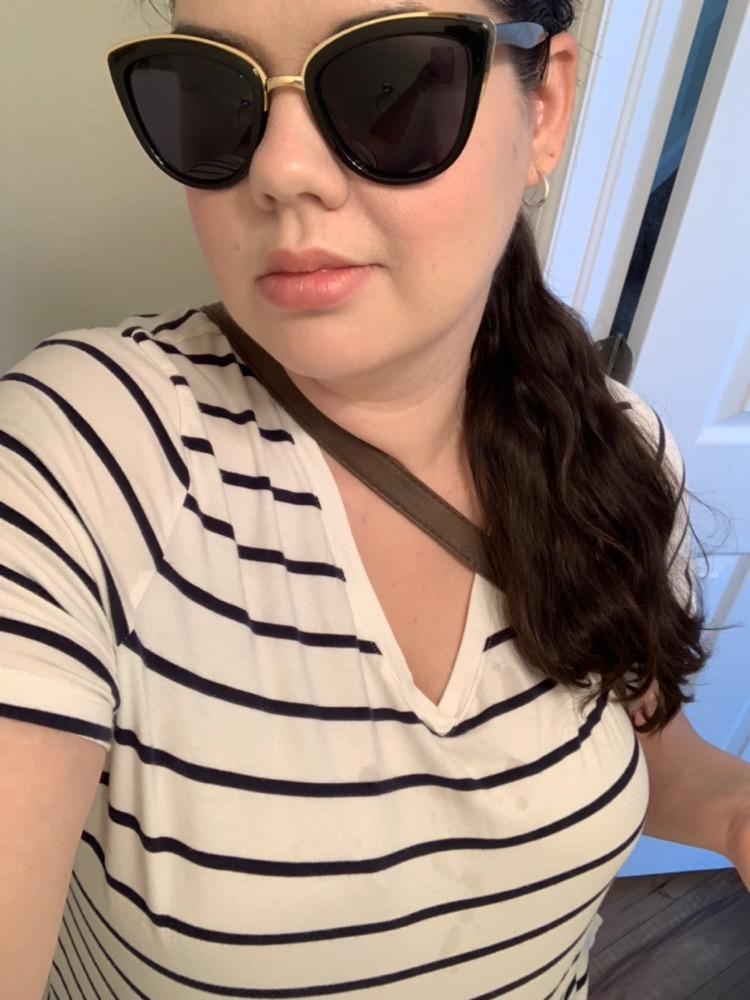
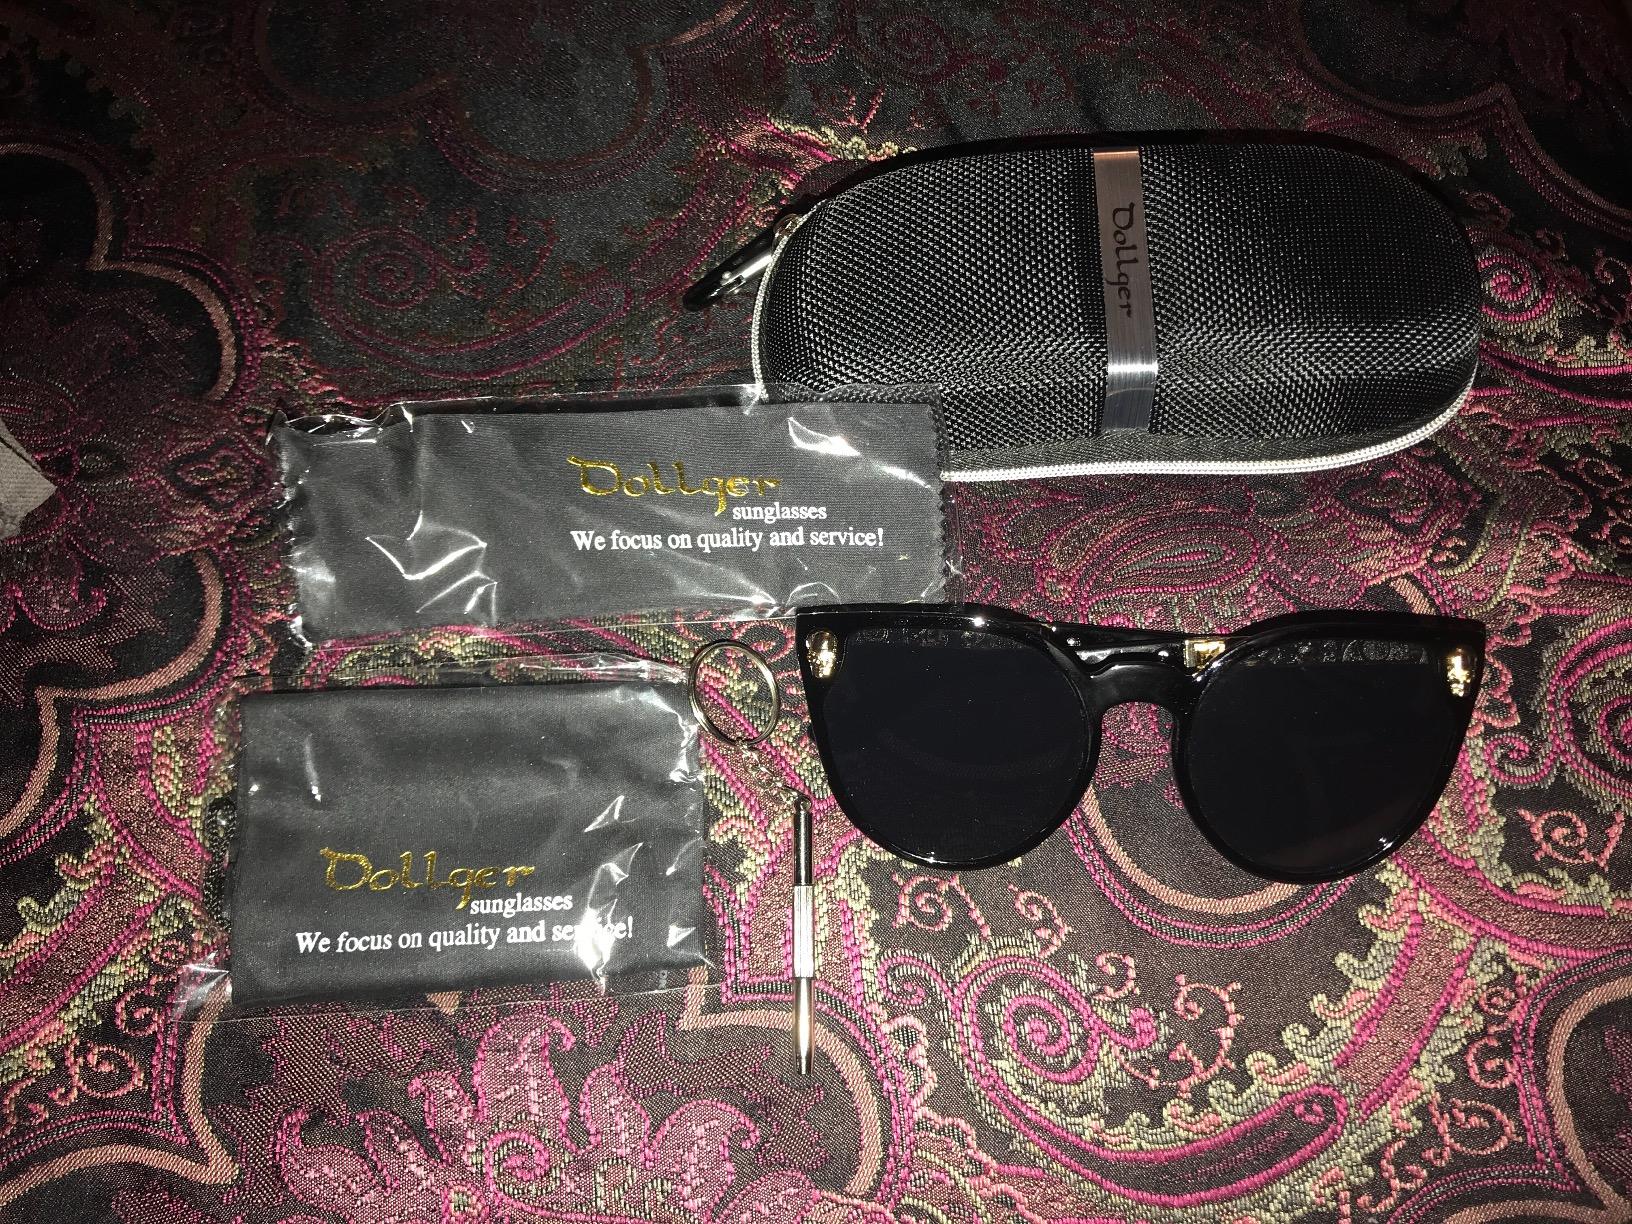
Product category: accessories_sunglasses
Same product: no